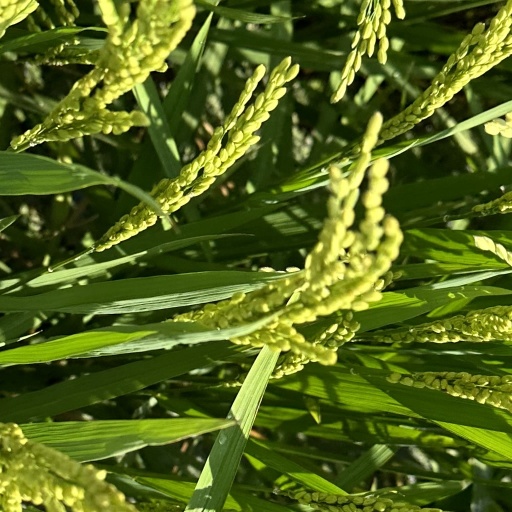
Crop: rice